Delaware

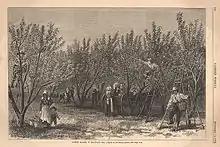
"Picking Peaches in Delaware", an illustration in an 1878 issue of "Harper's Weekly"

According to the 2010 United States census, the racial composition of the state was 68.9% White American (65.3% Non-Hispanic White, 3.6% White Hispanic), 21.4% Black or African American, 0.5% American Indian and Alaska Native, 3.2% Asian American, 0.0% Native Hawaiian and other Pacific Islander, 3.4% some other race, and 2.7% of multiracial origin. People of Hispanic or Latino origin, of any race, made up 8.2% of the population.